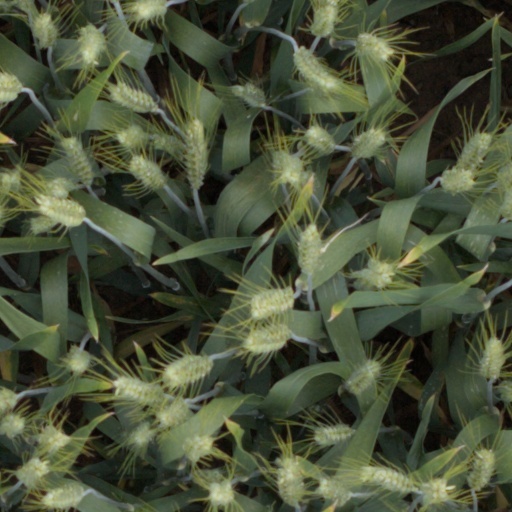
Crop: wheat